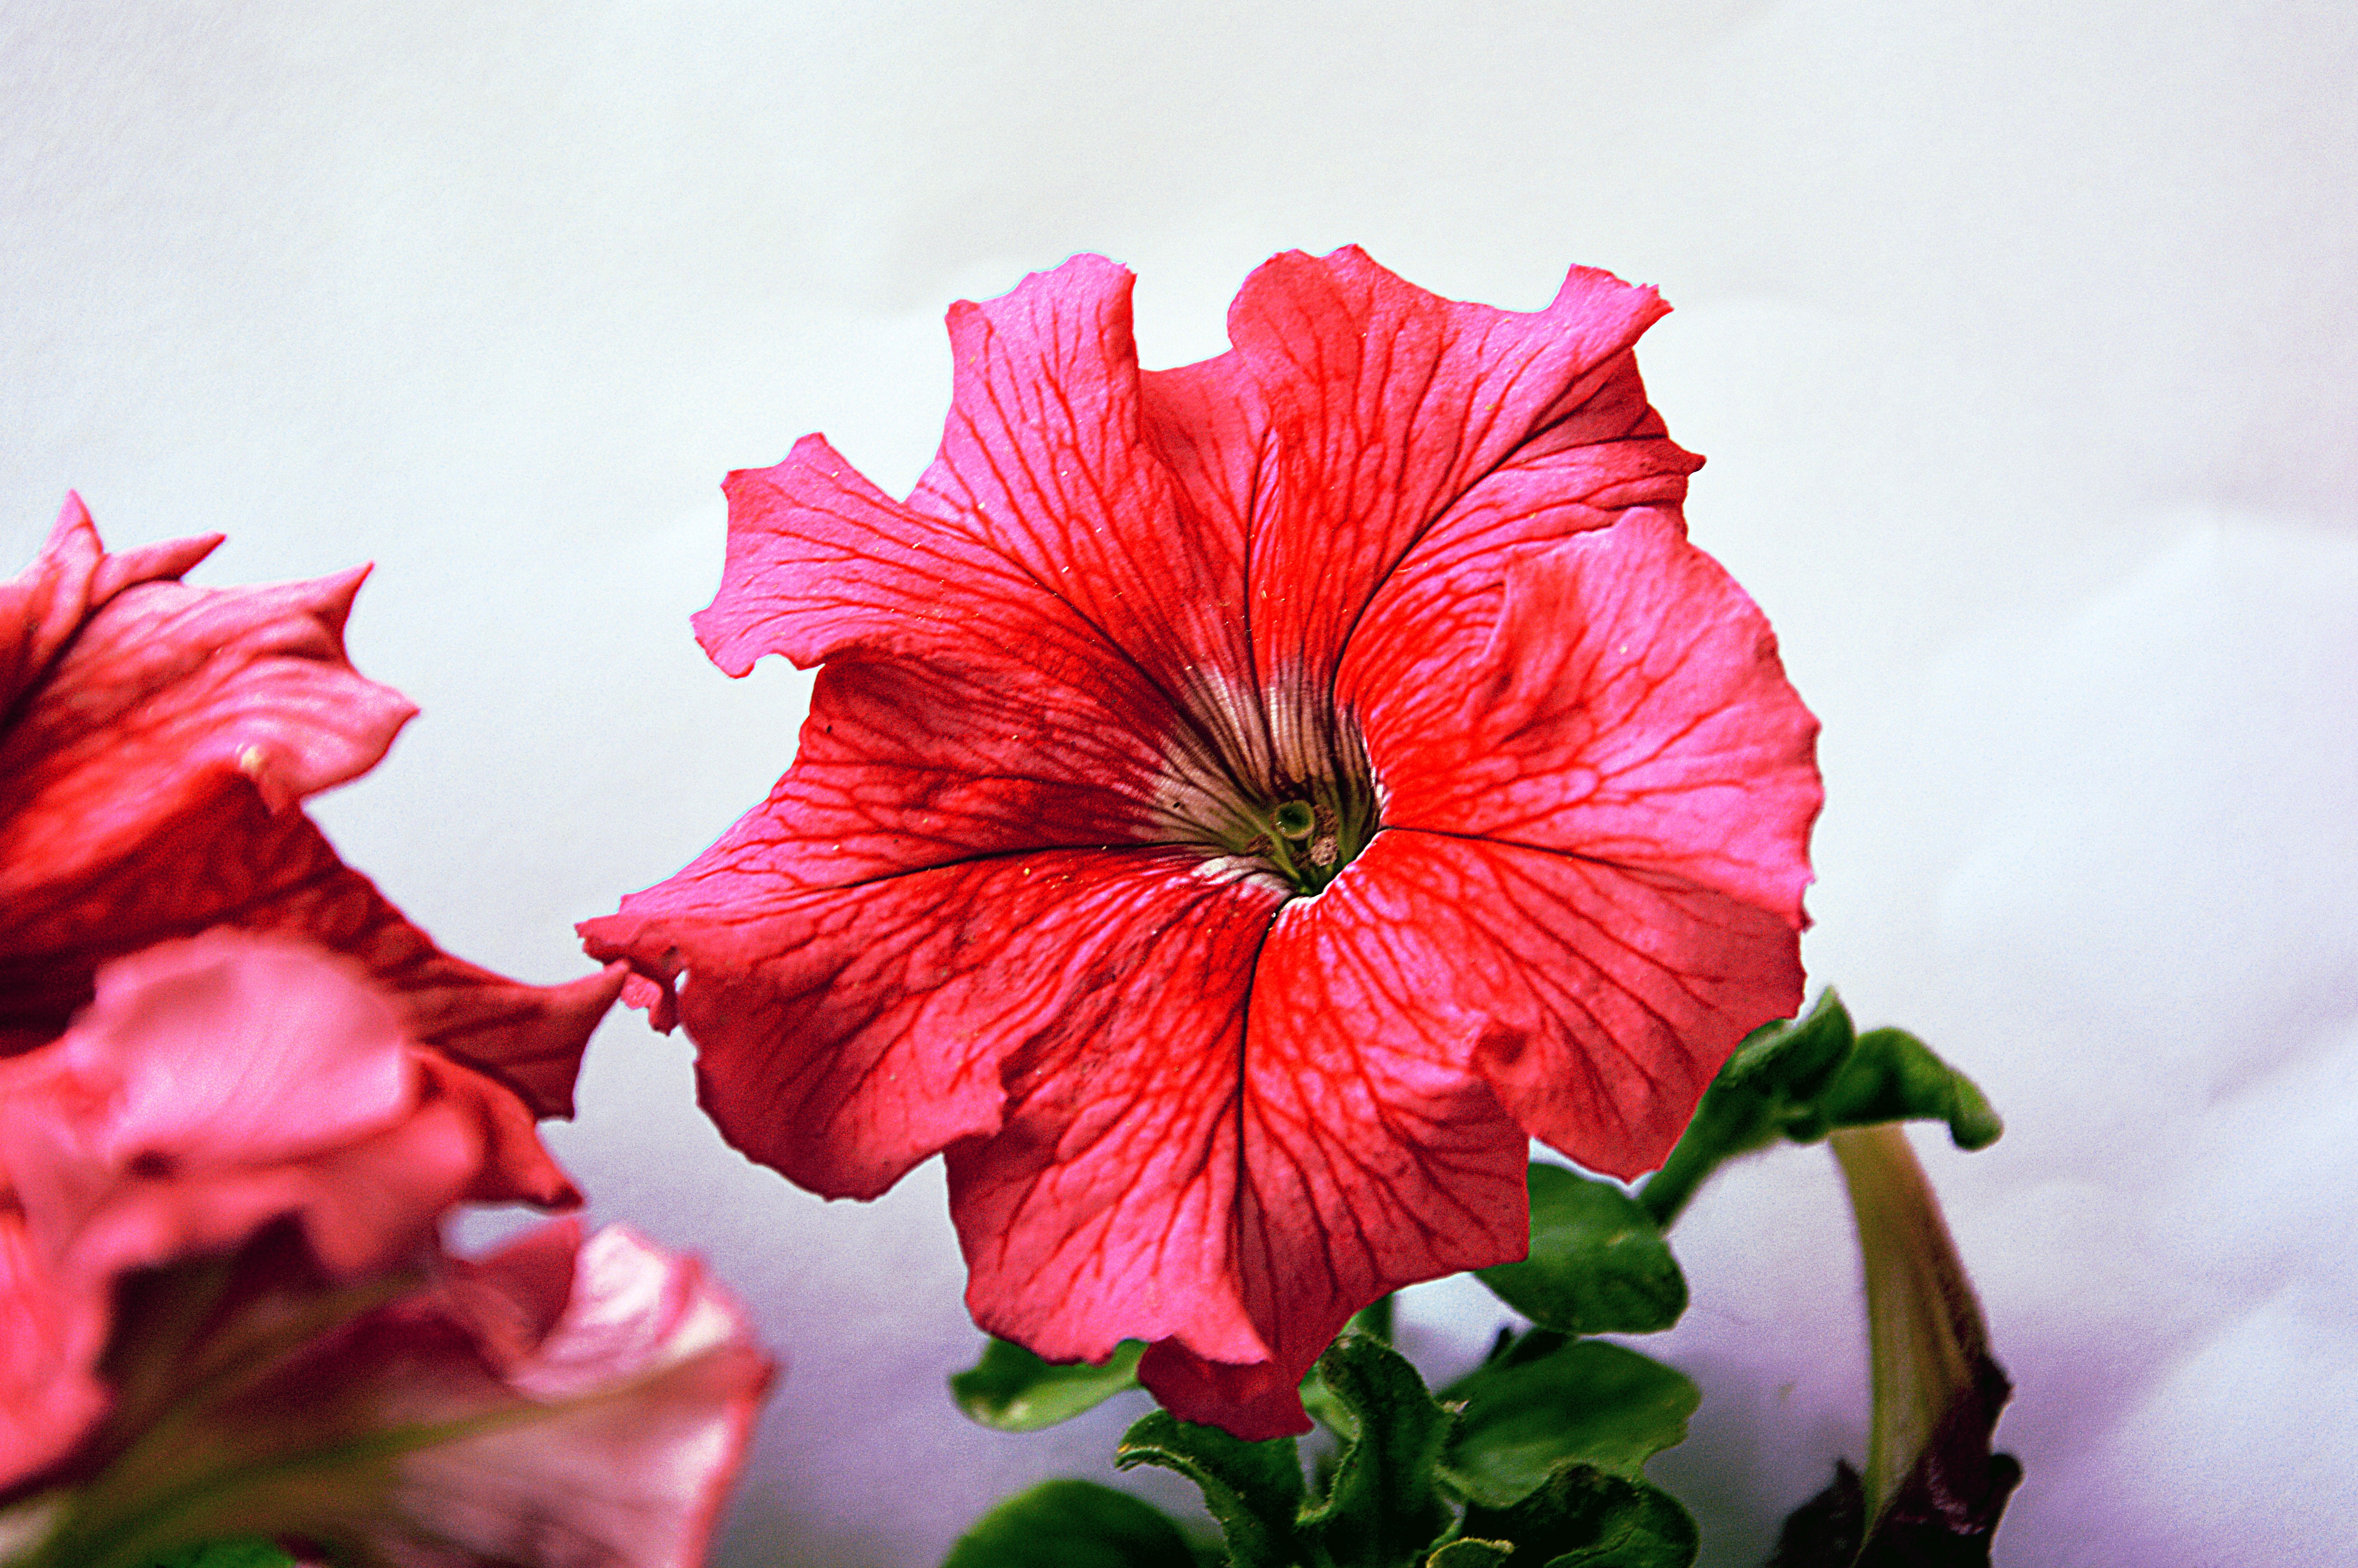
nature, blossom, plant, leaf, flower, petal, spring, red, color, garden, pink, flora, close up, colors, eye, rosa, hibiscus, malvales, macro photography, flowering plant, chinese hibiscus, land plant